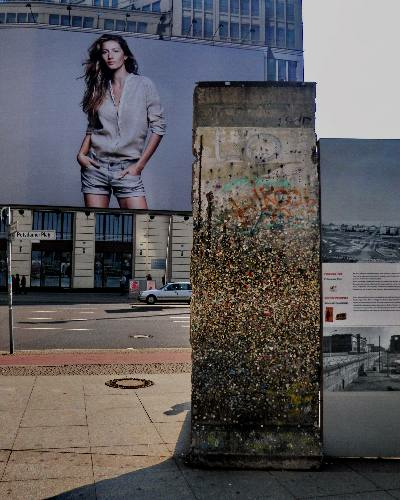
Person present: No